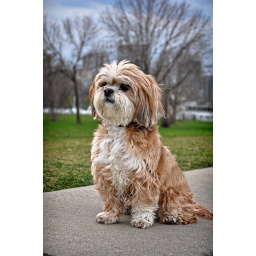
laila standing guard by lake michigan